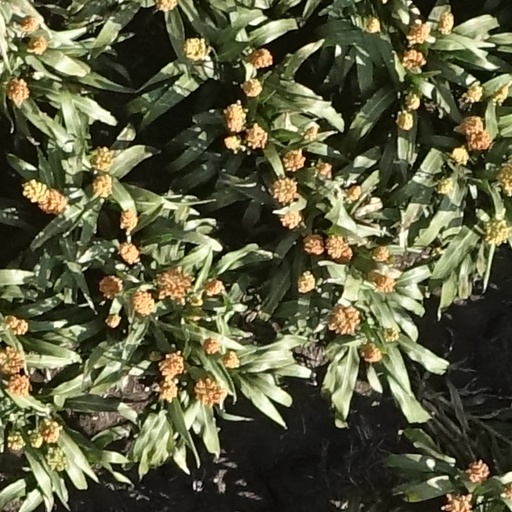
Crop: sorghum